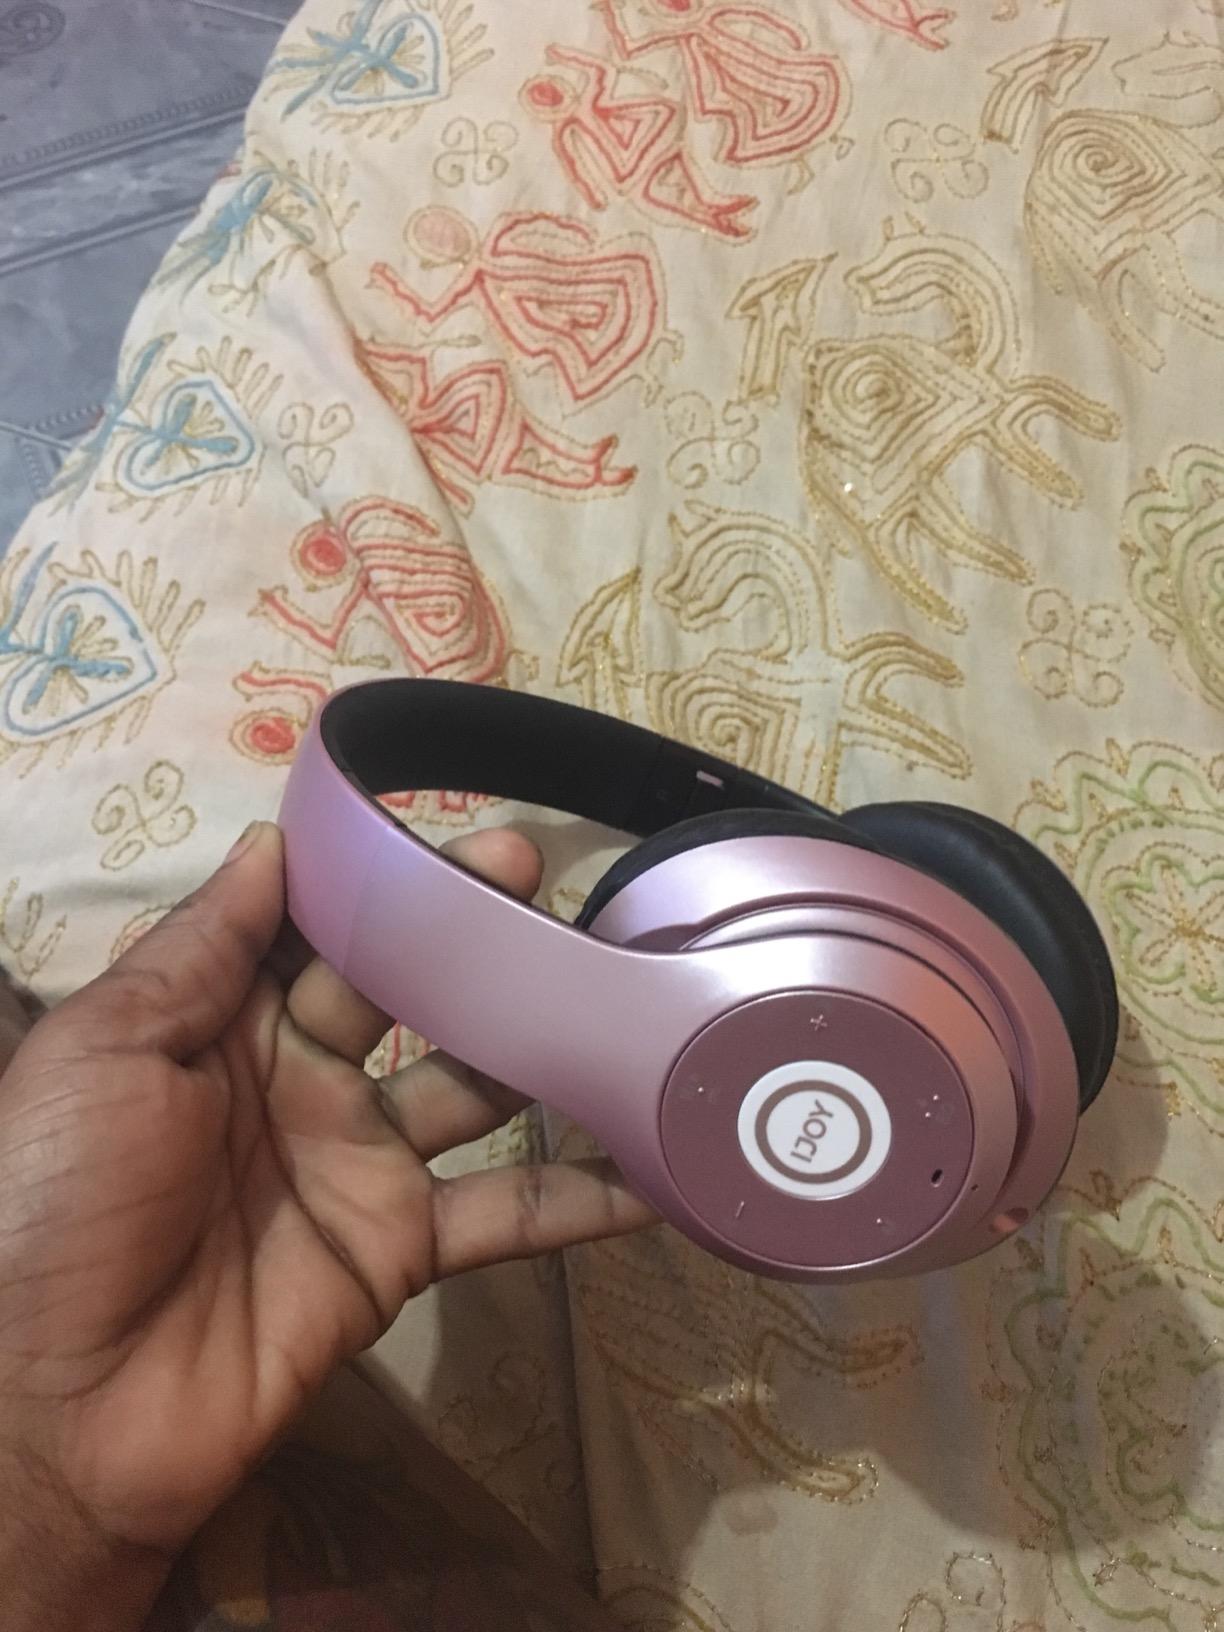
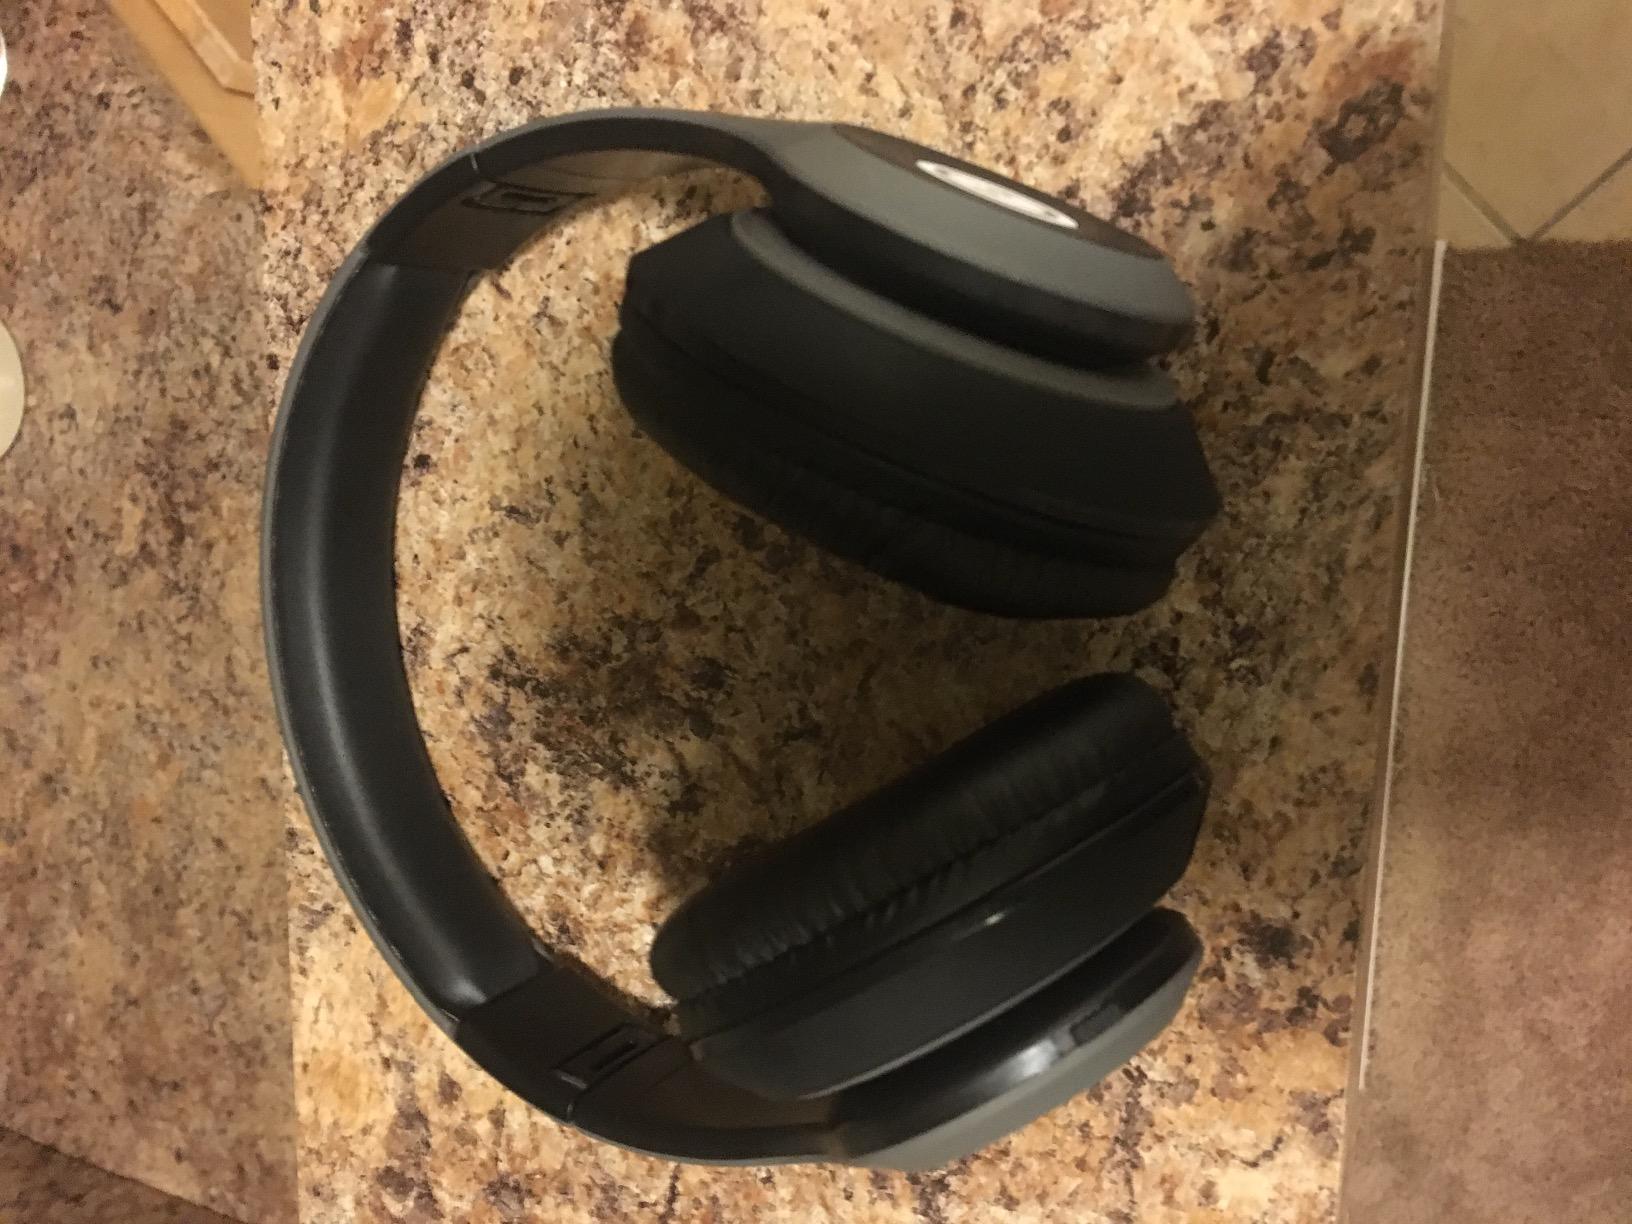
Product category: headphones
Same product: no